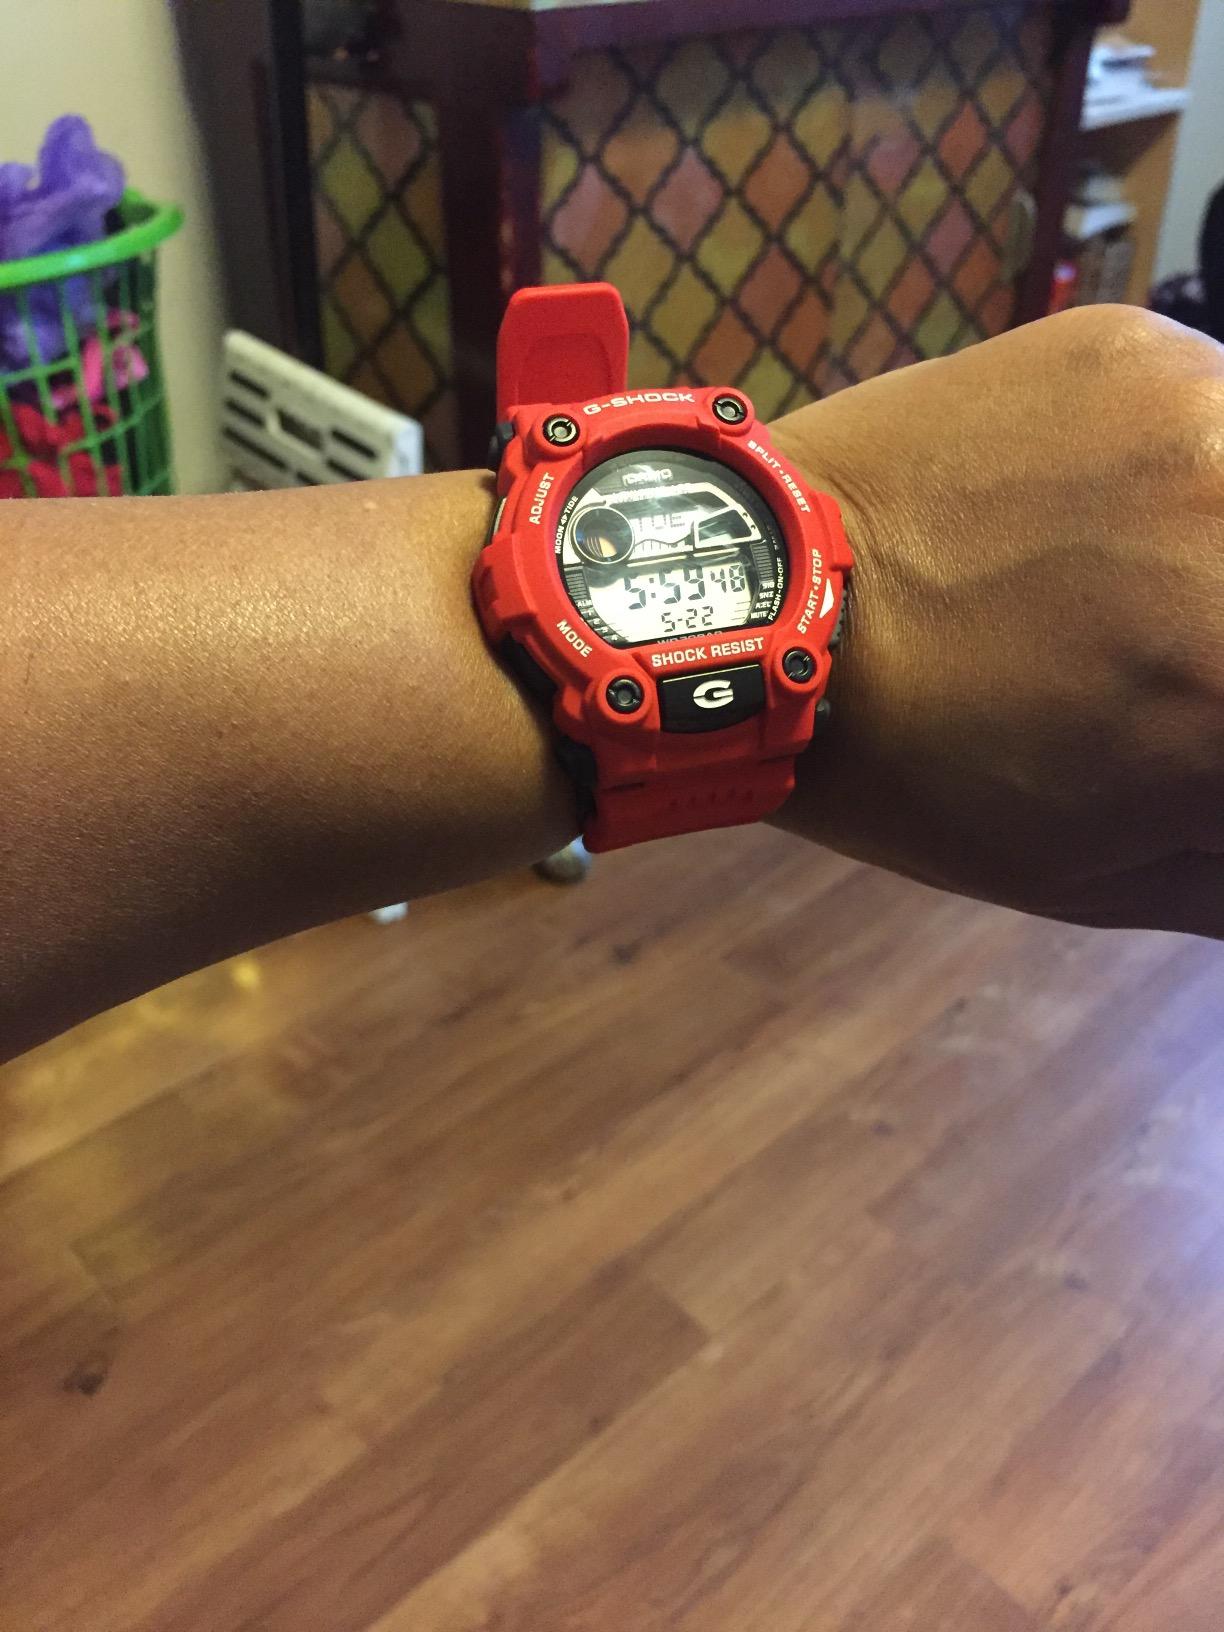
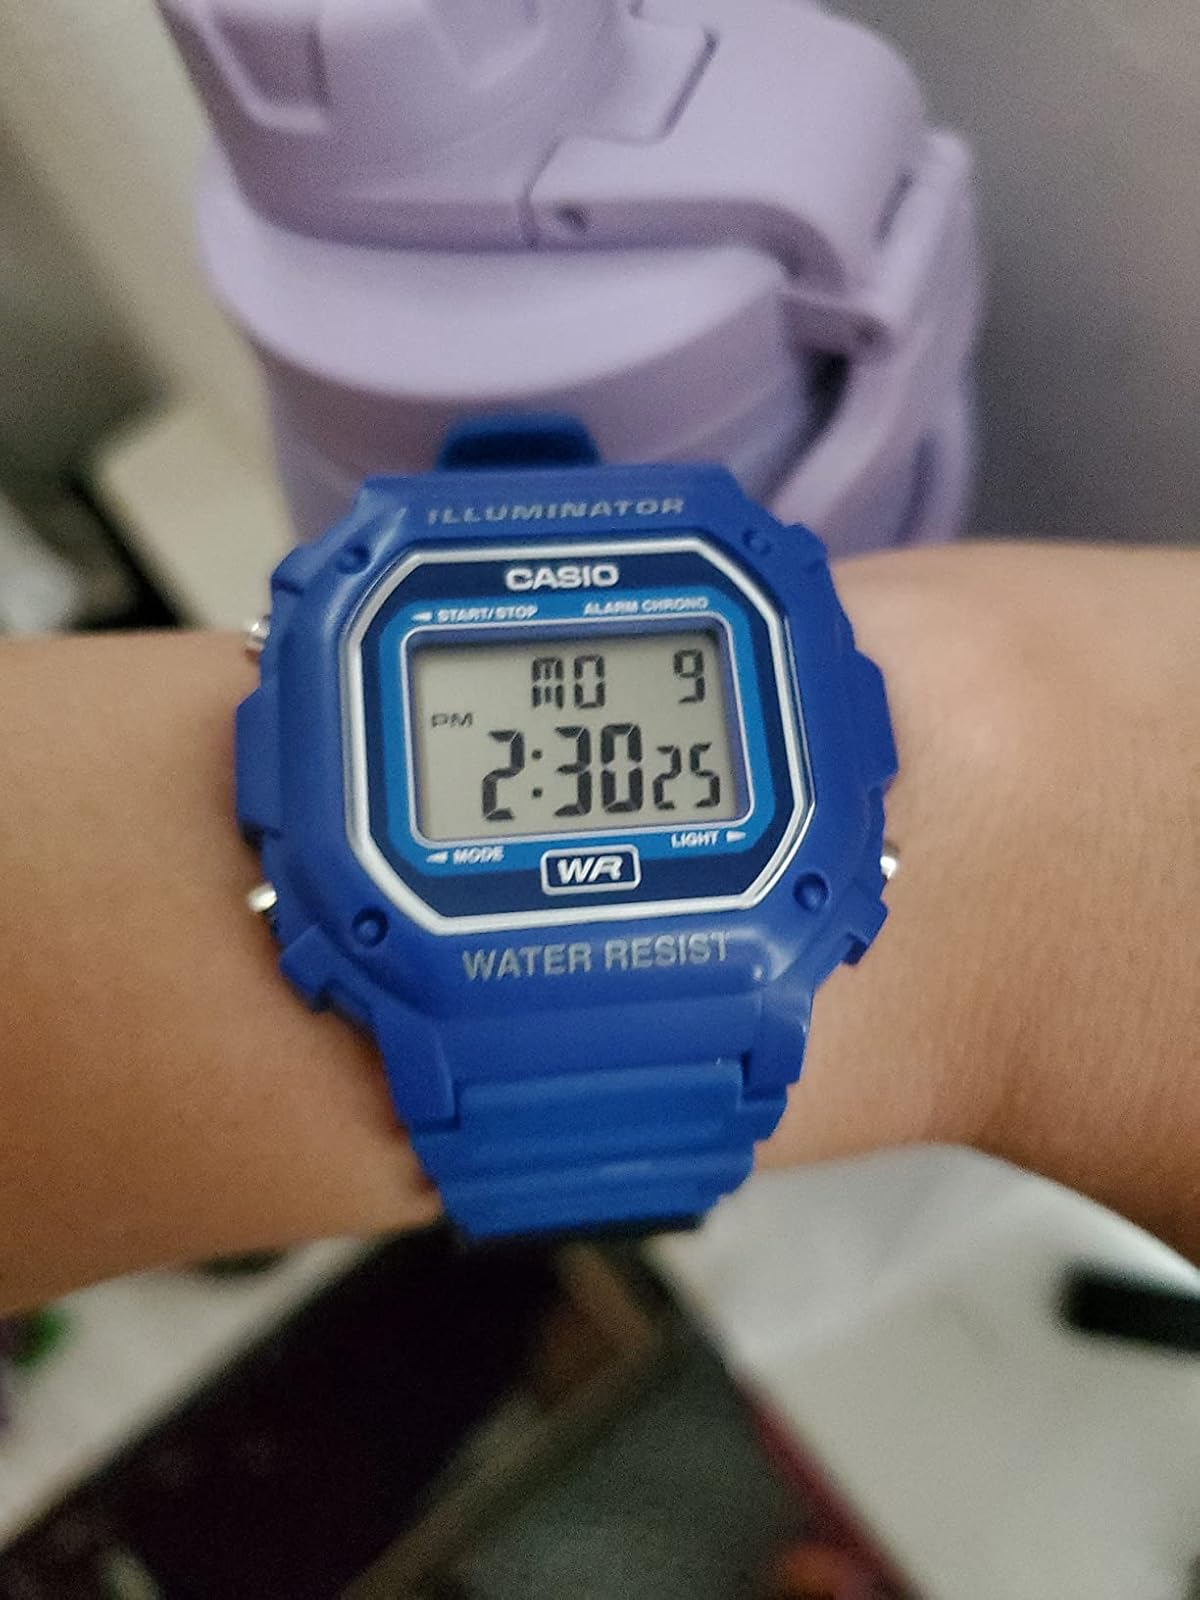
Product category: accessories_watch
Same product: no